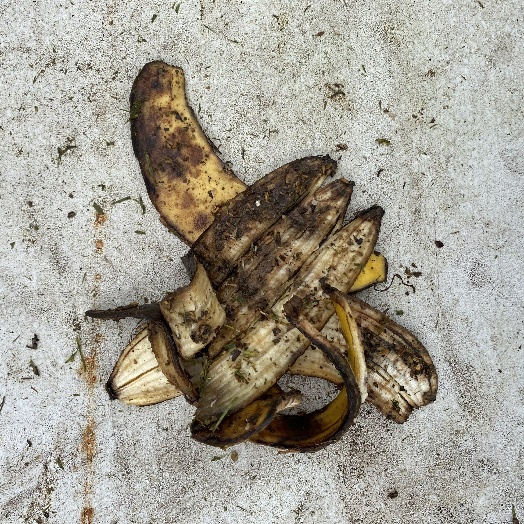
Label: Food Organics